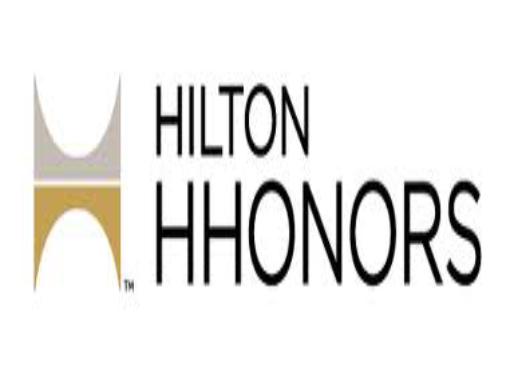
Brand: Hilton Worldwide-1
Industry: Others